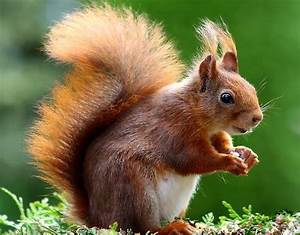
Label: squirrel